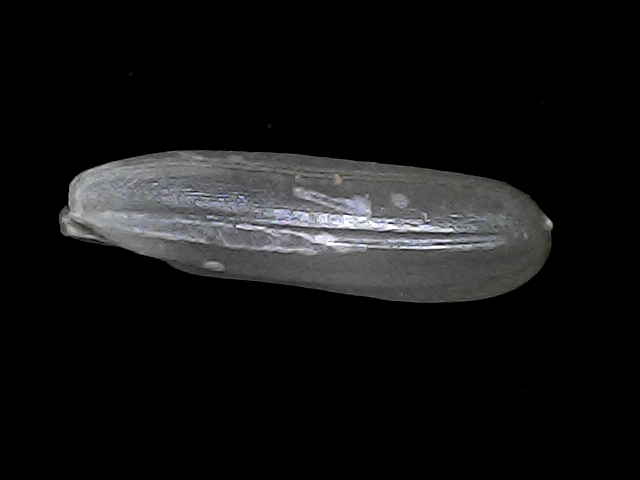
Rice variety: BRRI102